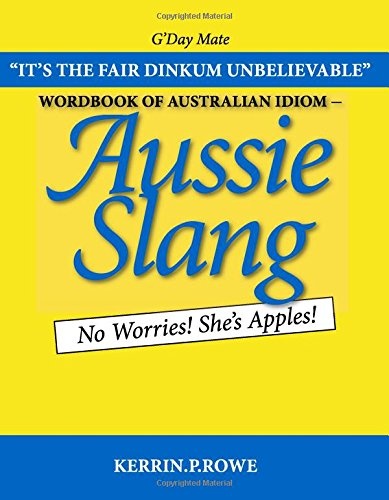
Wordbook of Australian Idiom - Aussie Slang: No Worries! She's Apples!
Brand: -
Author: Rowe, Kerrin.P. Binding: Paperback Number Of Pages: 176 Release Date: 06-07-2006 Details: This amusing dinki-di wordbook will keep you entertained, and give you an understanding and insight into the easy-going Australian laid-back language and approach to life - 'ya gottaluvit'. EAN: 9781412062602 Package Dimensions: 6.7 x 5.2 x 0.4 inches Languages: English
Category: Arts & Entertainment > Hobbies & Creative Arts > Musical Instruments > Percussion > Hand Percussion > Hand Drums > Talking Drums > Dunduns